Esteban González Pons

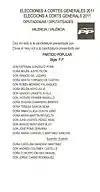
Ballot headed by Esteban González Pons.

González Pons entered politics in 1993 serving as senator for Valencia province, in the process becoming the youngest member of the senate. He continued in that role until 2003, resigning after being chosen as minister of culture, education and sport in the Valencian regional parliament. He served as the PP spokesman from 2007 until 2008 when he was elected to the Spanish Congress of Deputies representing Valencia region. He headed the PP list for that election, virtually guaranteeing his election in a district where the PP and predecessors had won at least one seat at every election in the modern Spanish democratic era.